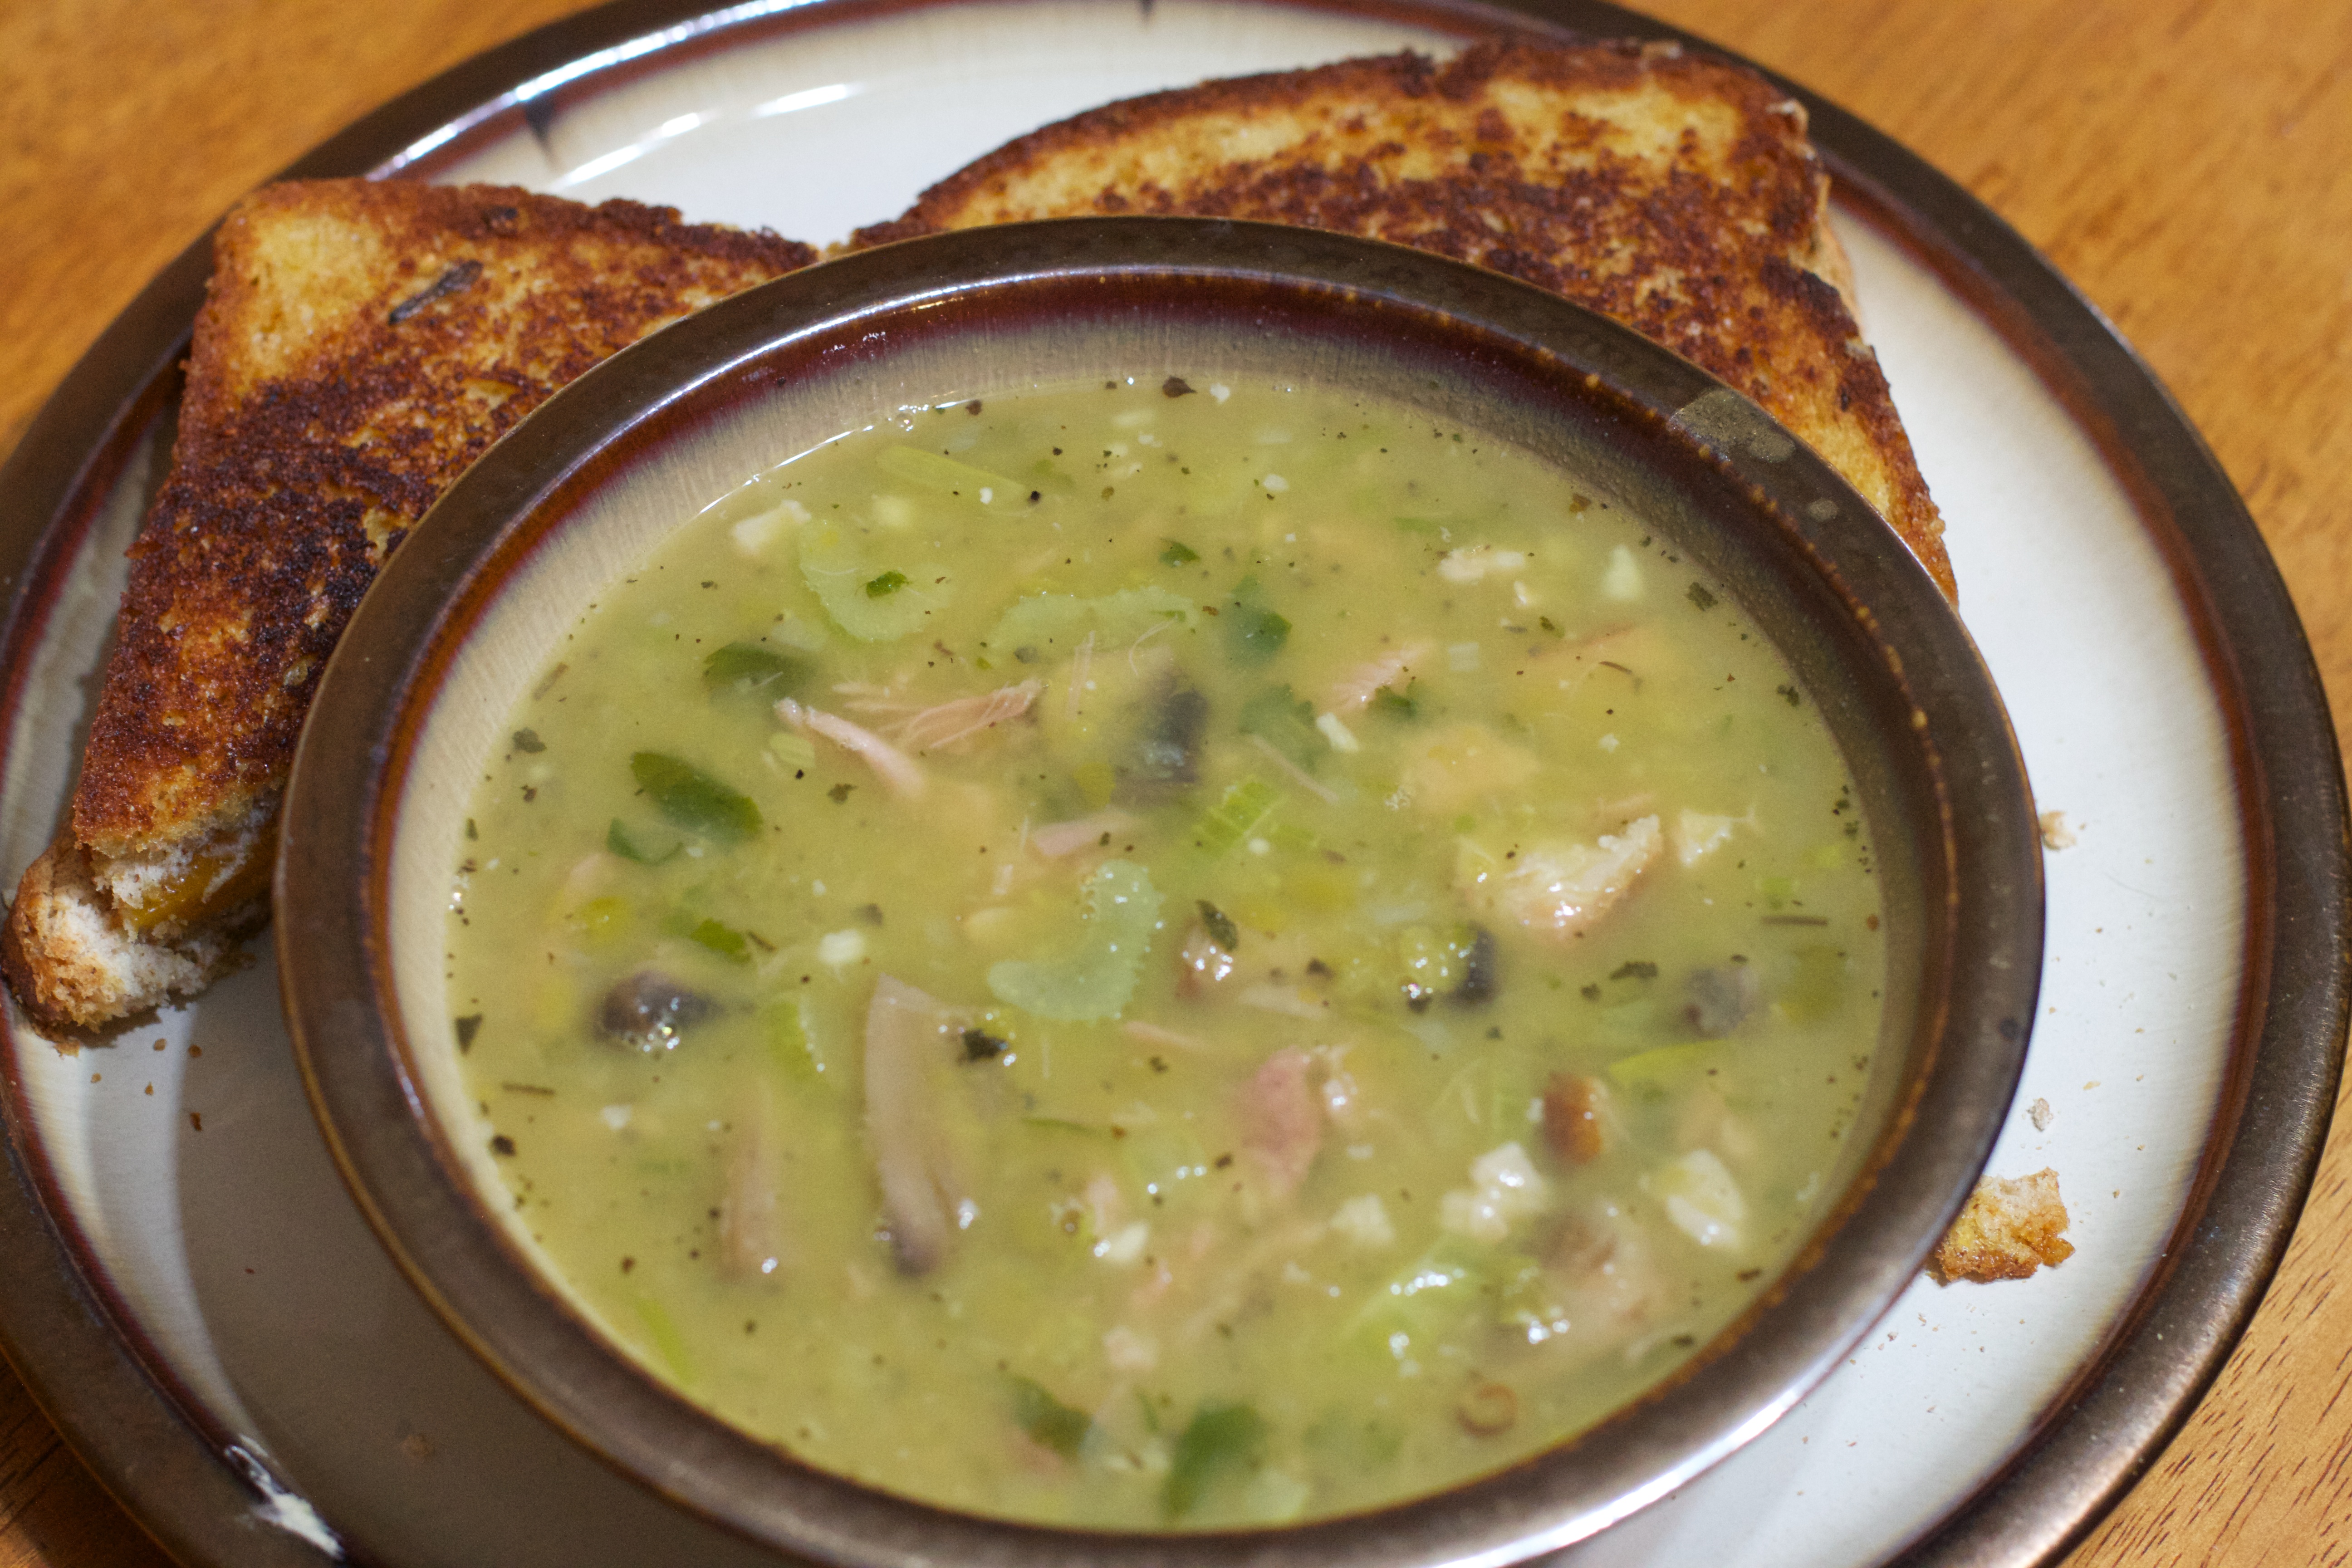
plant, dish, food, produce, vegetable, cuisine, soup, ideahive, 5cardetmooc, flowering plant, corn chowder, land plant, leek soup, clam chowder, cream of mushroom soup